AC adapter

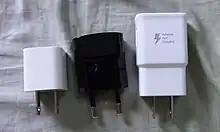
Common sizes of USB AC adapters

The USB connector (and voltage) has emerged as a de facto standard in low-power AC adapters for many portable devices. In addition to serial digital data exchange, the USB standard also provides , up to ( over USB 3.0). Numerous accessory gadgets ("USB decorations") were designed to connect to USB only for DC power and not for data interchange. The USB Implementers Forum in March, 2007 released the USB Battery Charging Specification which defines, "...limits as well as detection, control and reporting mechanisms to permit devices to draw current in excess of the USB 2.0 specification for charging ...". Electric fans, lamps, alarms, coffee warmers, battery chargers, and even toys have been designed to tap power from a USB connector. Plug-in adapters equipped with USB receptacles are widely available to convert or power or automotive power to USB power (see photo at right).